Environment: real
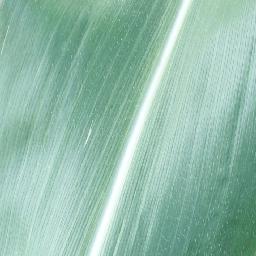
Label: healthy